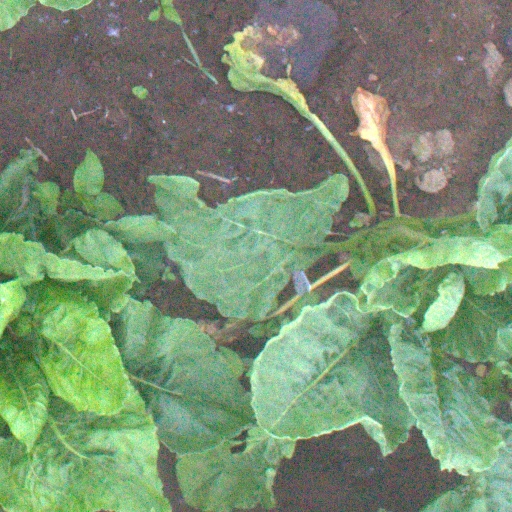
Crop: sugar beet